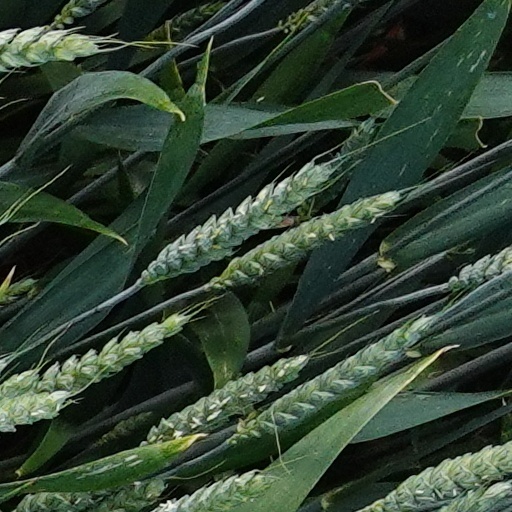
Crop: wheat